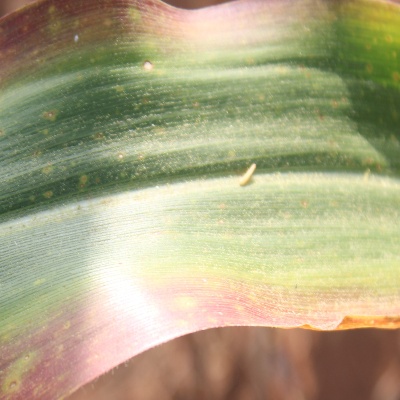
Crop: Maize
Condition: leaf blight